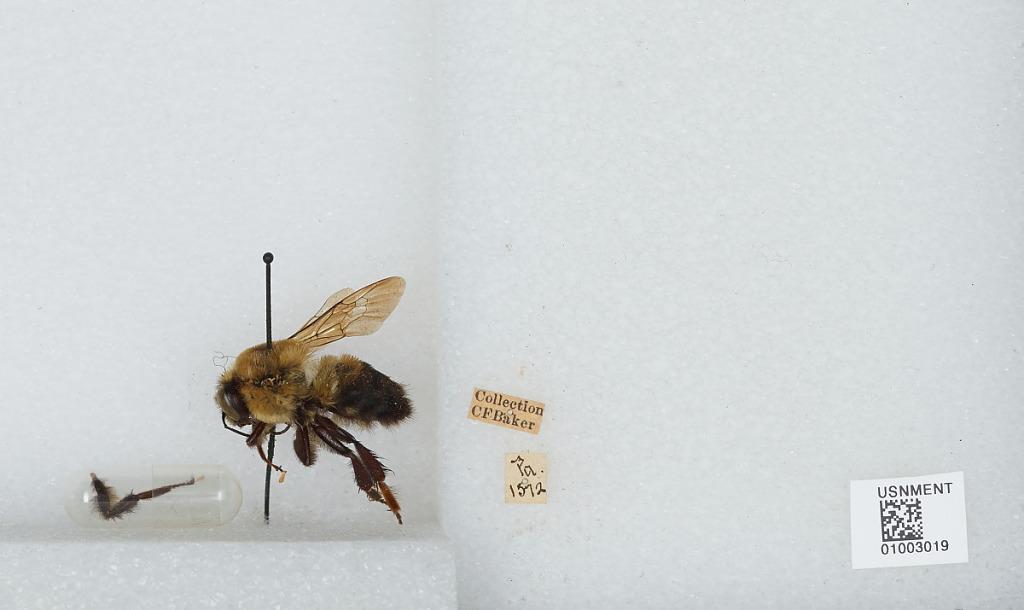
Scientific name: Bombus (Separatobombus) griseocollis (De Geer)
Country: United States
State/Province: Pennsylvania